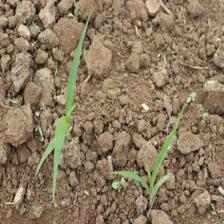
Label: Sorghum